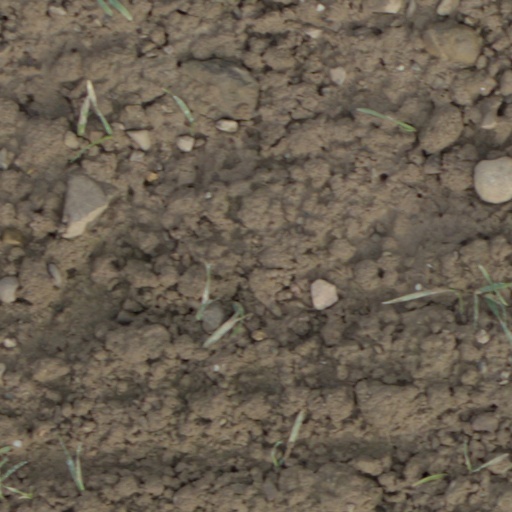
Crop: wheat